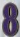
Number: 8